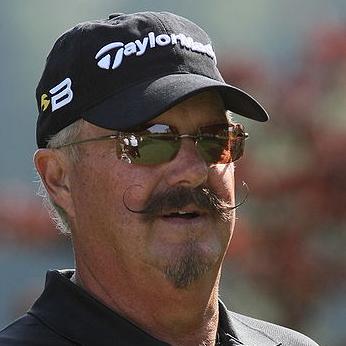
Age: 59